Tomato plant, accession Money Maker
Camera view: tilt-top (135 deg); turntable rotation: 60 degrees
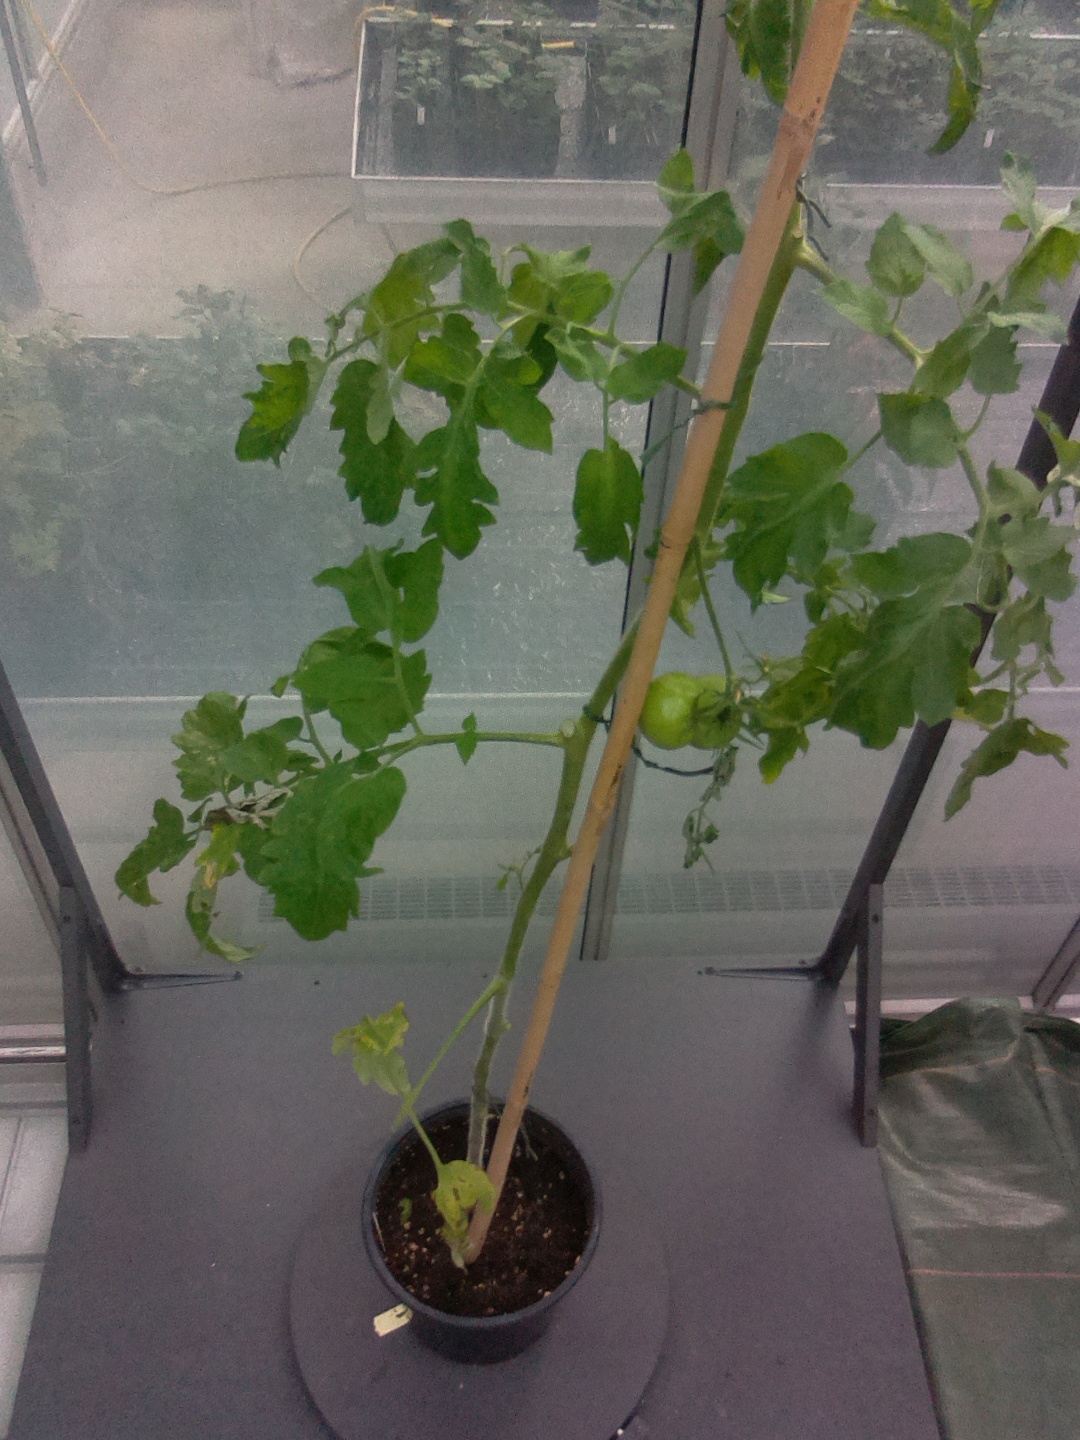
BBCH growth stage 79: 90% -100% of final fruit size